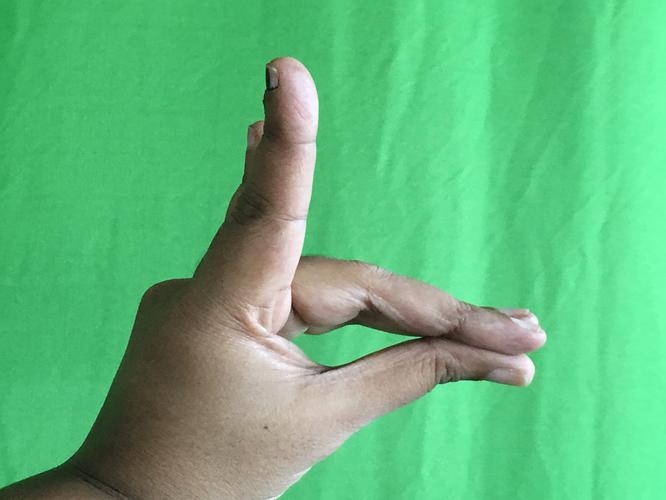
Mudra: Simhamukham
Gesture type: single_hand